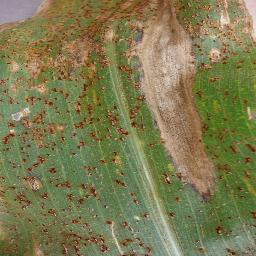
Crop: corn
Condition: (maize)_northern_blight